Kimberly Seals Allers

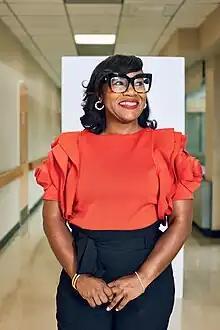

Kimberly Seals Allers is a journalist, author, entrepreneur, and maternal and infant health strategist.